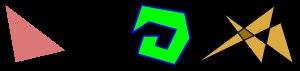
En géométrie euclidienne, un polygone est une figure géométrique plane formée d'une ligne brisée fermée, c'est-à-dire d'une suite cyclique de segments consécutifs.